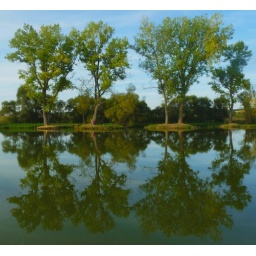
trees in lake